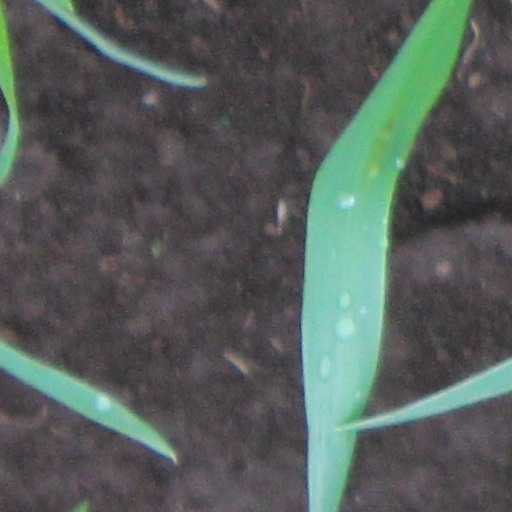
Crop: wheat